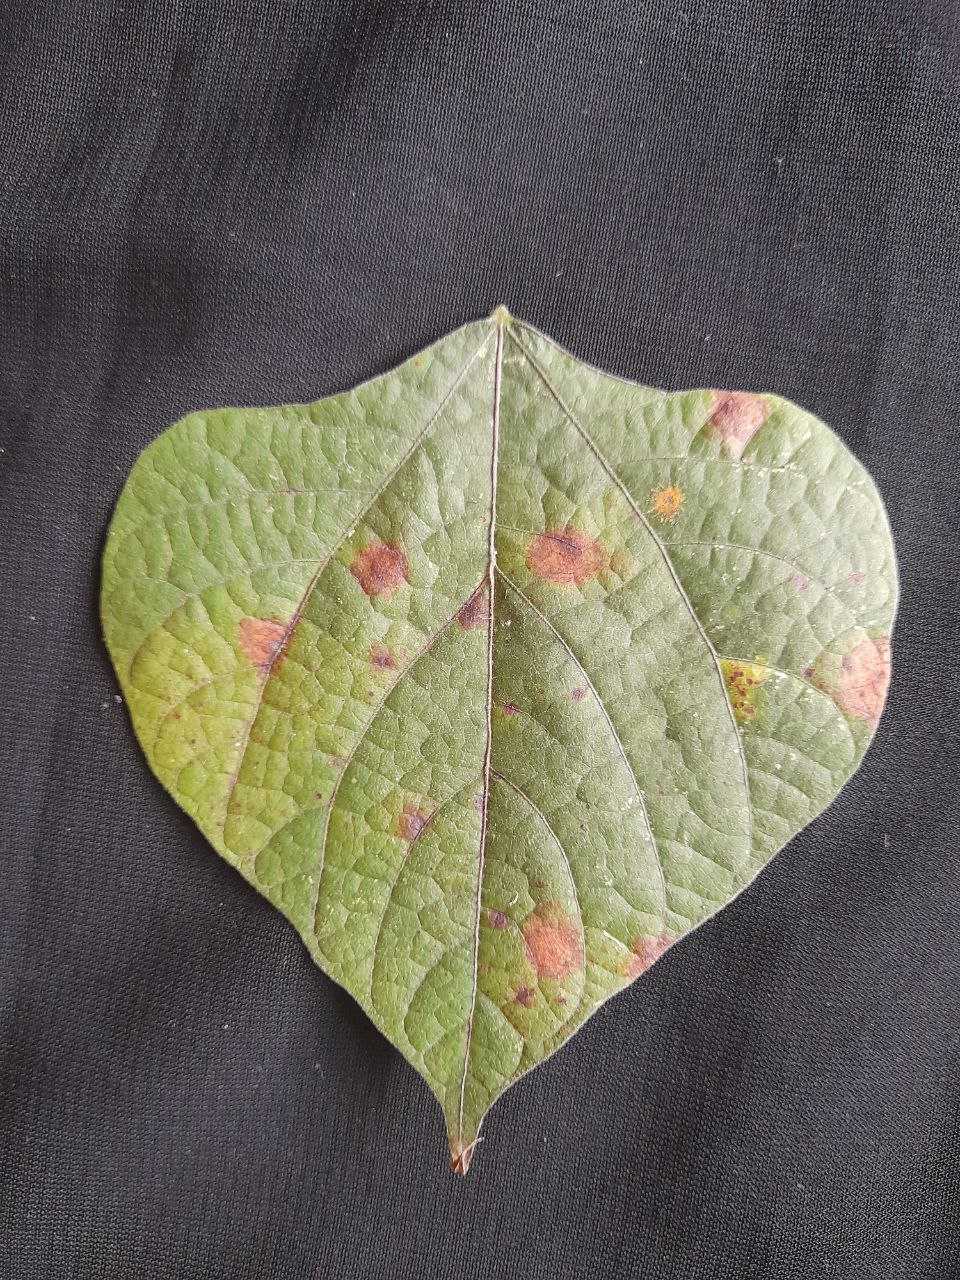
Crop: bean
Leaf condition: Rust